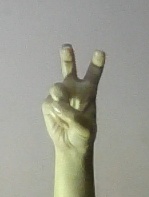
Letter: toot